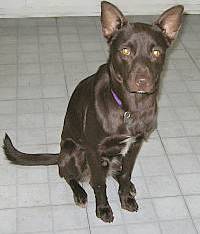
Label: dog